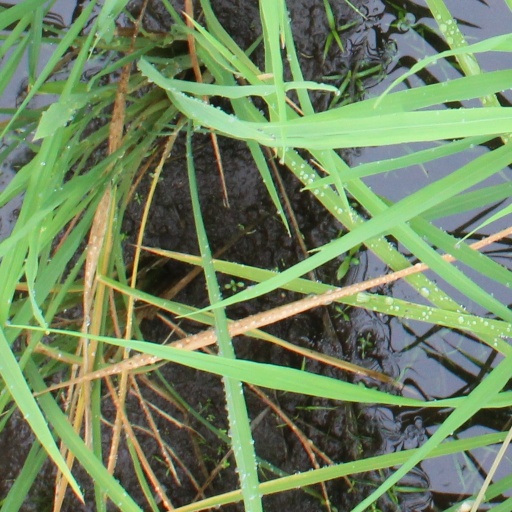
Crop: rice